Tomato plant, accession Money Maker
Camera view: tilt-top (135 deg); turntable rotation: 300 degrees
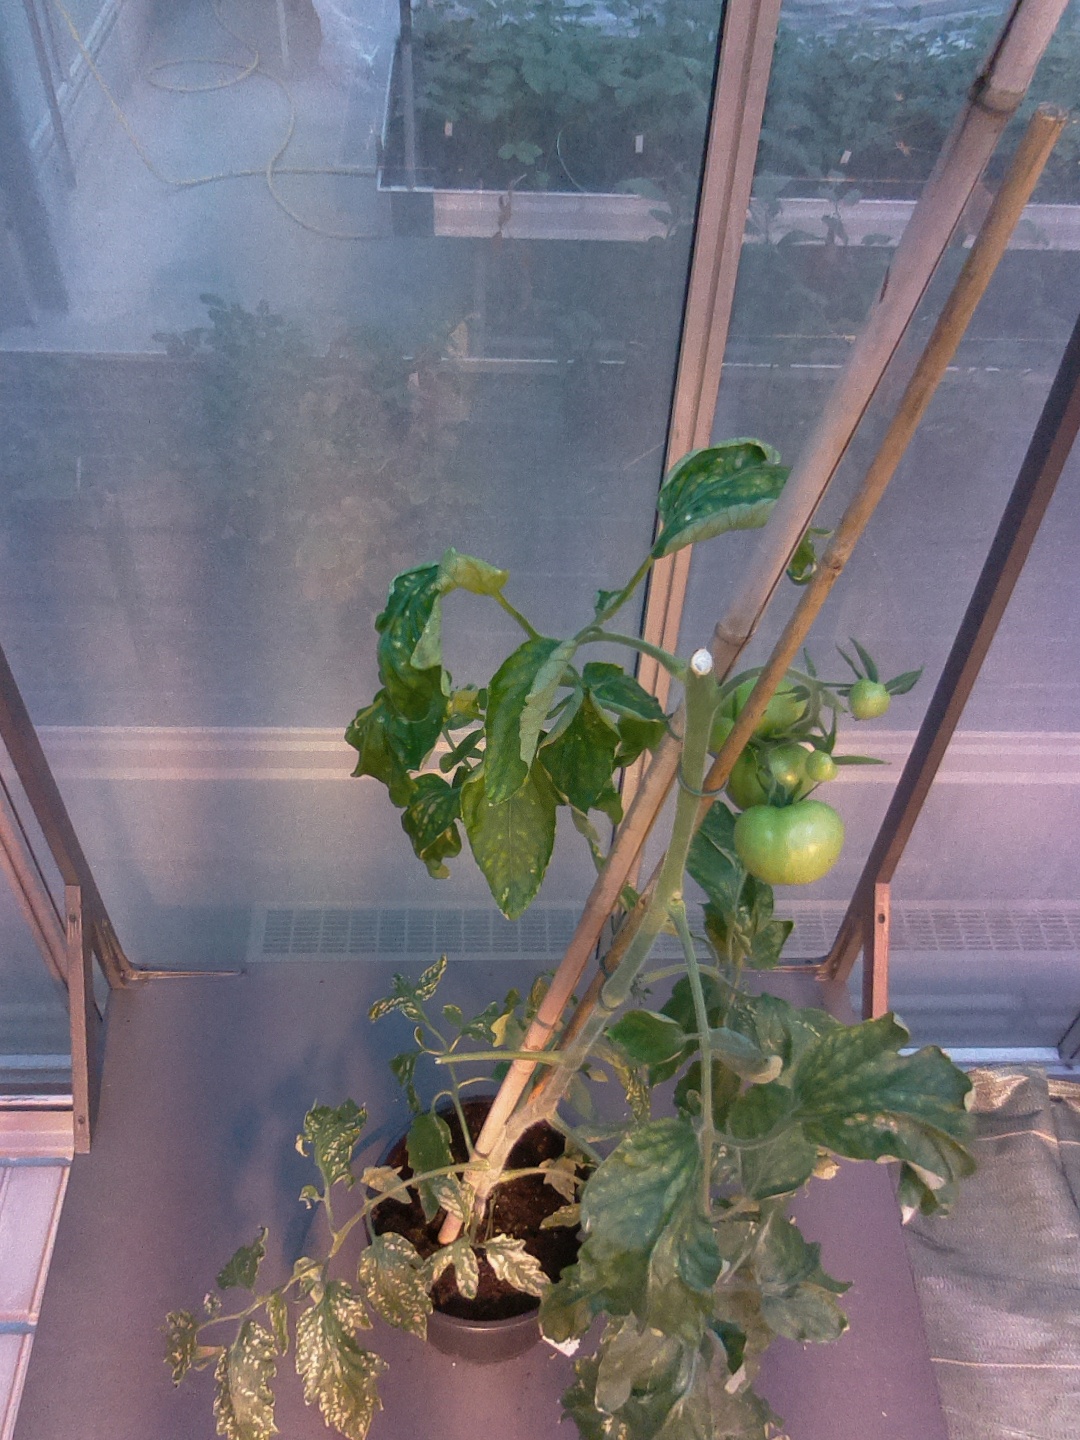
BBCH growth stage 75: 50%-60% of final fruit size